Rügen

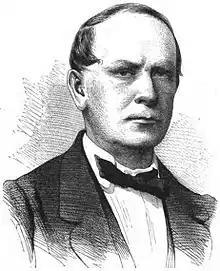
Karl Schwarz, 1865

Until October 2007, individual traffic from the mainland to the island of Rügen was mainly routed along the two-lane Rügendamm causeway, running between Stralsund and Altefähr over the sound of Strelasund.